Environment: real
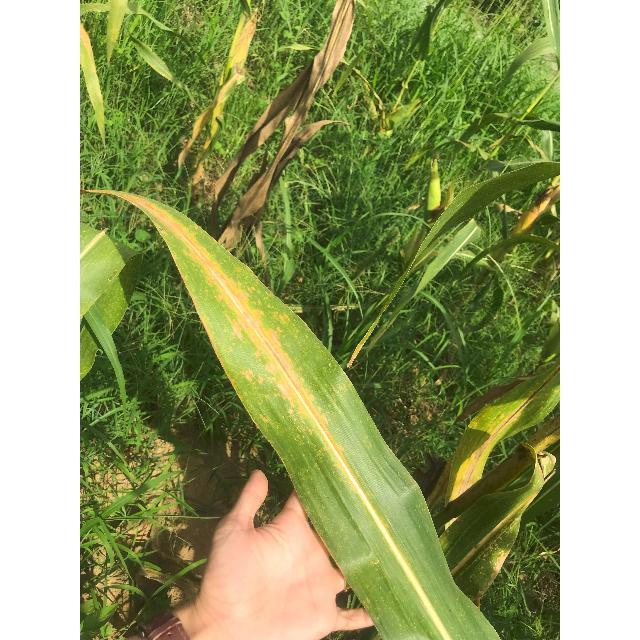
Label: nitrogen_deficiency